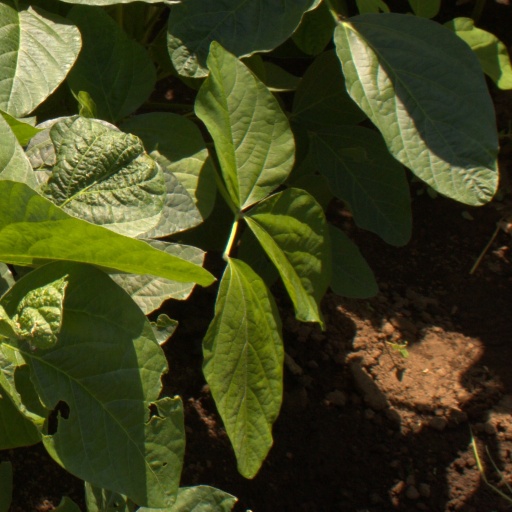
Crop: soybean